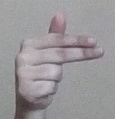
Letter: ghain